Describe the emotion expressed in this image:  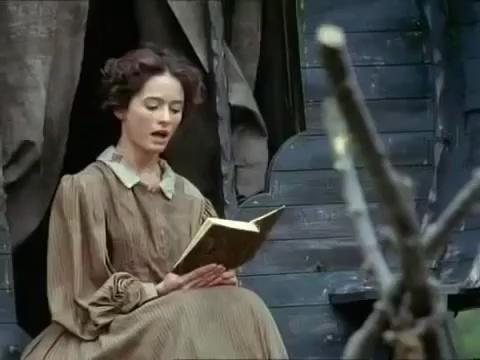
This person displays Fear, valence and arousal with moderate intensity.